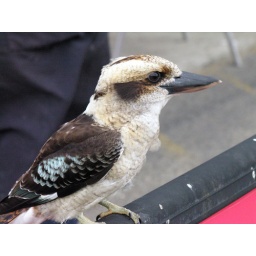
Kookaburra sitting on fence at Kennett River along Great Ocean Road in Victoria (Australia).